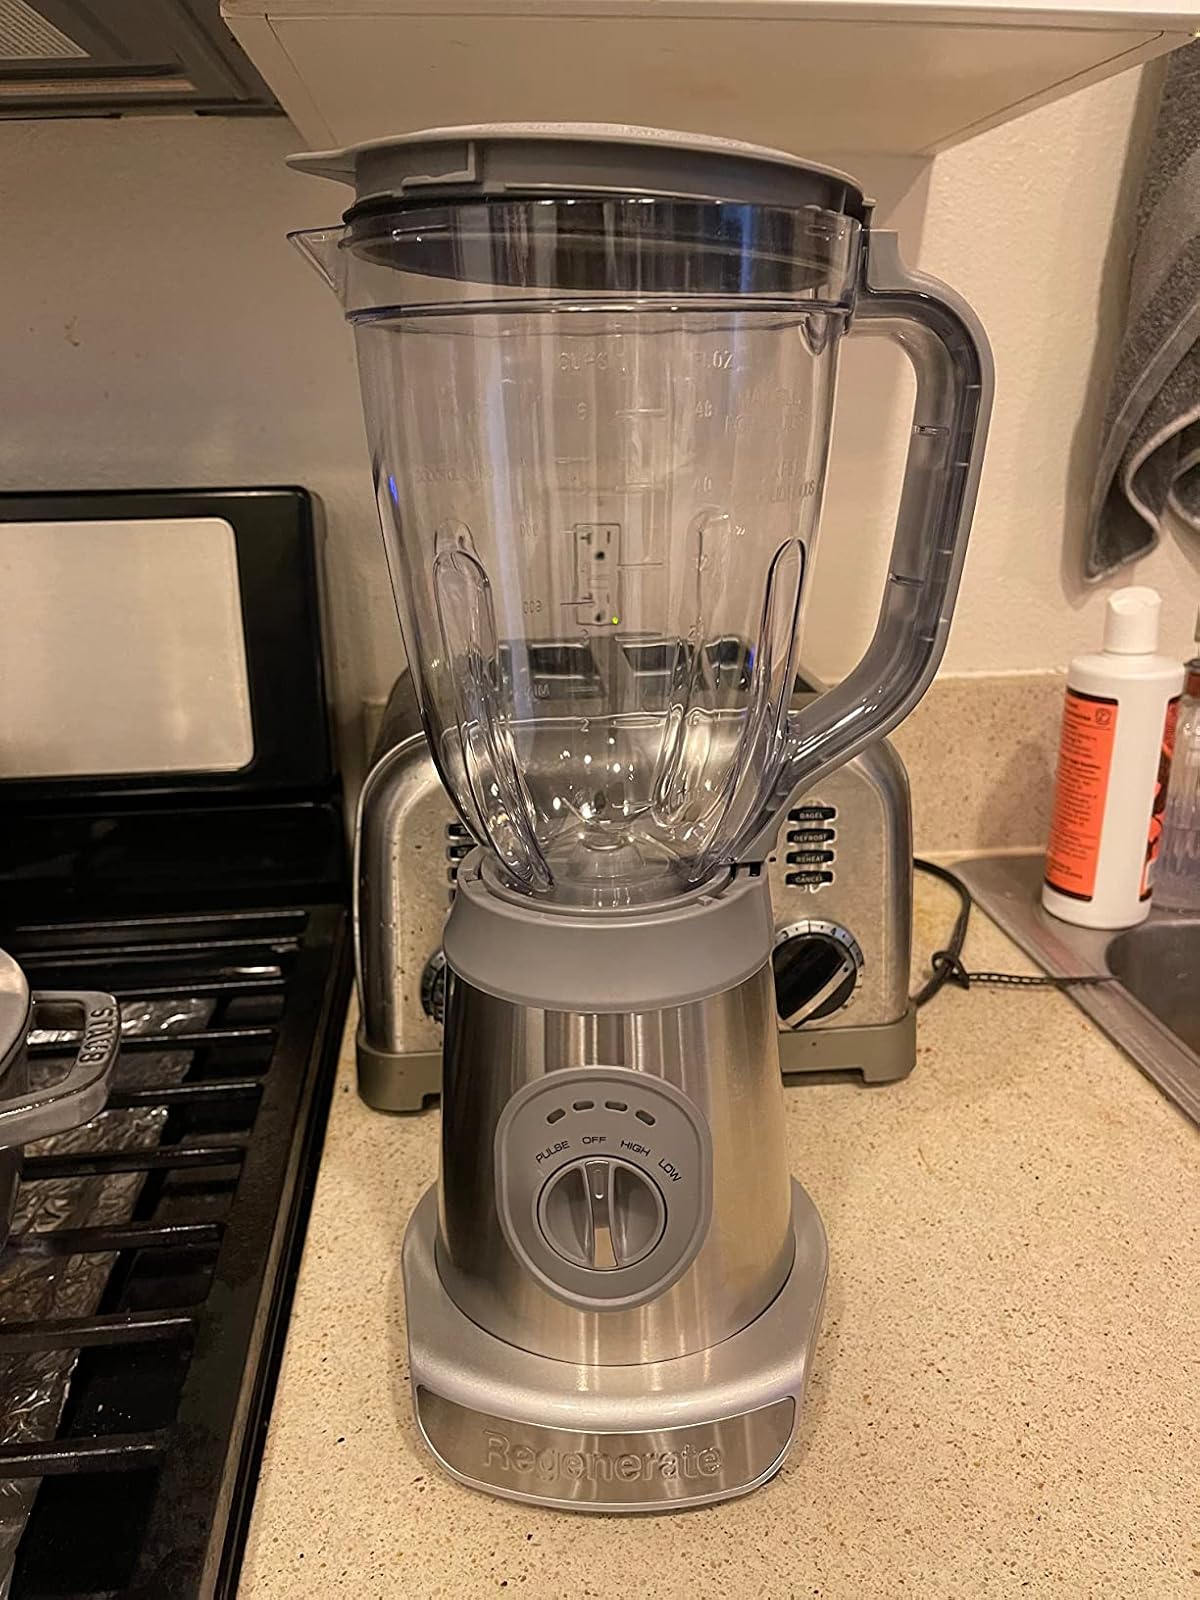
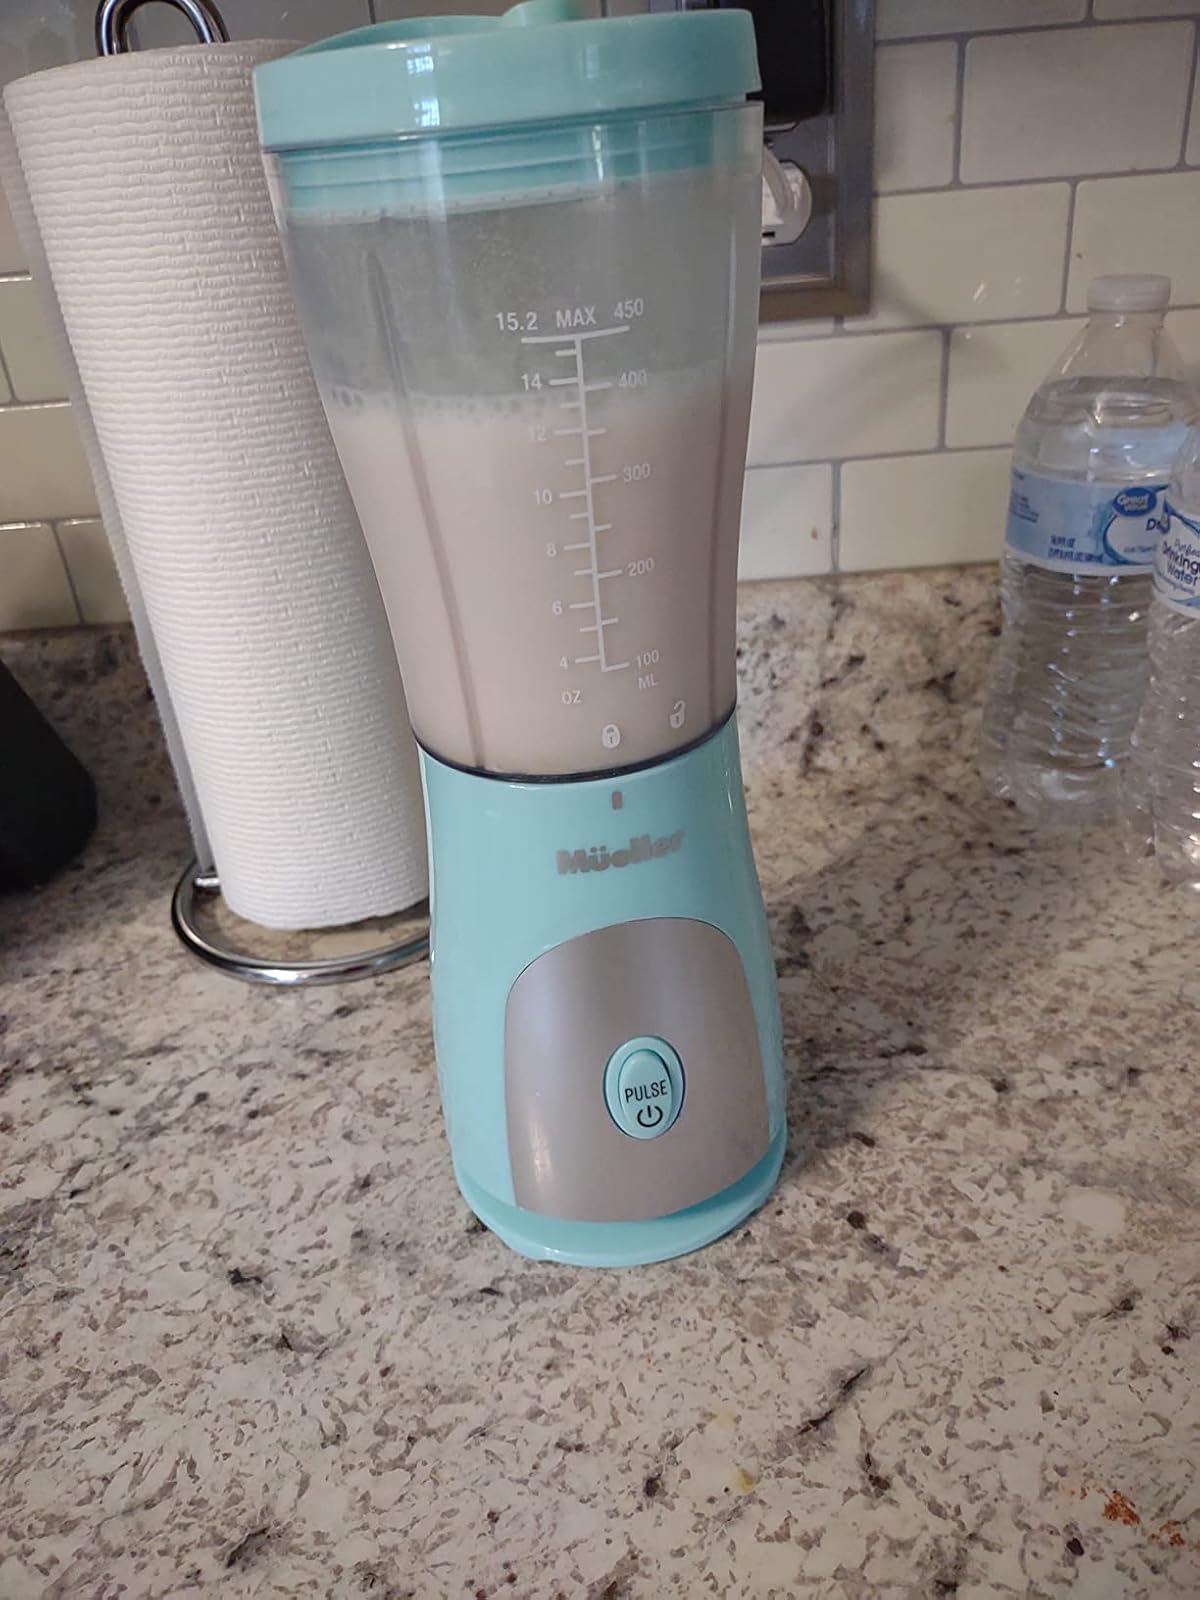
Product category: items_blender
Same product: no